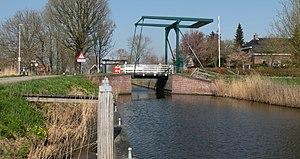
Ten Boer est un village de la commune néerlandaise de Groningue, situé dans la province de Groningue. Il formait une commune indépendante avant le 1ᵉʳ janvier 2019, date de son rattachement à la commune de Groningue.